La Femme Nikita (film)

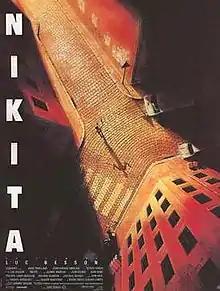
French theatrical release poster

La Femme Nikita, released as Nikita in France, is a 1990 French-language action thriller film written and directed by Luc Besson. The film stars Anne Parillaud as the title character, a criminal who is convicted and sentenced to life imprisonment for murdering policemen during an armed pharmacy robbery. Her government handlers fake her death and recruit her as a professional assassin. After intense training, she starts a career as a killer, where she struggles to balance her work with her personal life.